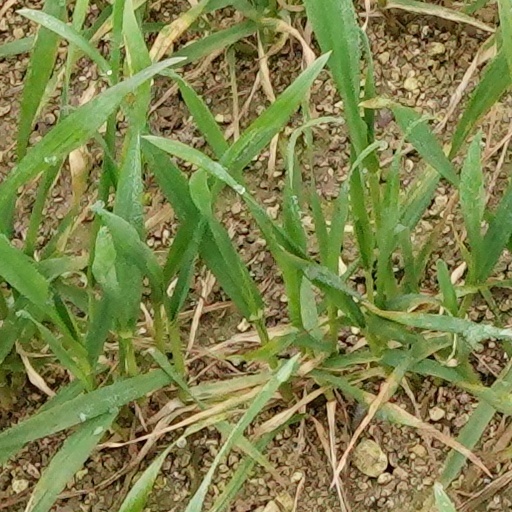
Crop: wheat